East Torrens Messenger

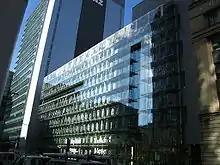
The office of the "Messenger" group of newspapers in Waymouth St, Adelaide

The "Payneham Messenger" was established in 1984. In 2000, the paper was renamed the "East Torrens Messenger".